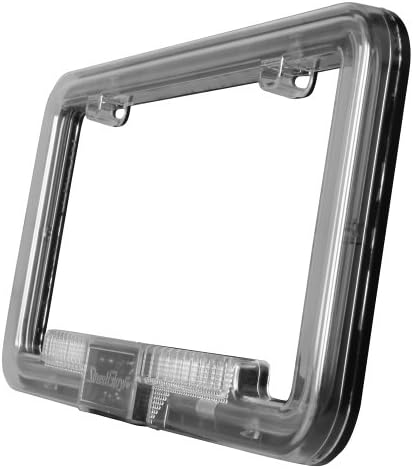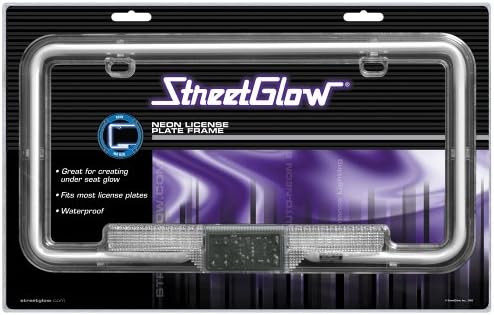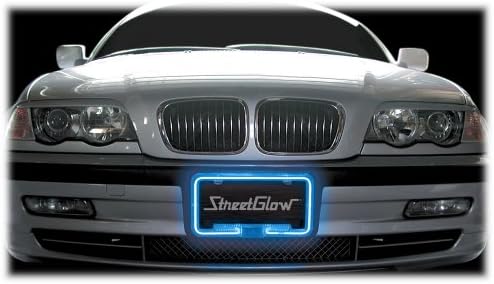
Streetglow ANLPNB Neon License Plate Frame - Neo Blue
Category: Automotive
Three mounting options for this frame let you accent and add color to your license plate or to your amps, speaker boxes, and under the seats. This blue L.E.D. license plate frame is waterproof and includes a two-wire hook up and built in transformer
Features: Neon license plate frame in blue | Three mounting options for license plate, amps, speaker boxes, and under seats | Waterproof | Includes two-wire hook up and built-in transformer | Limited lifetime warranty